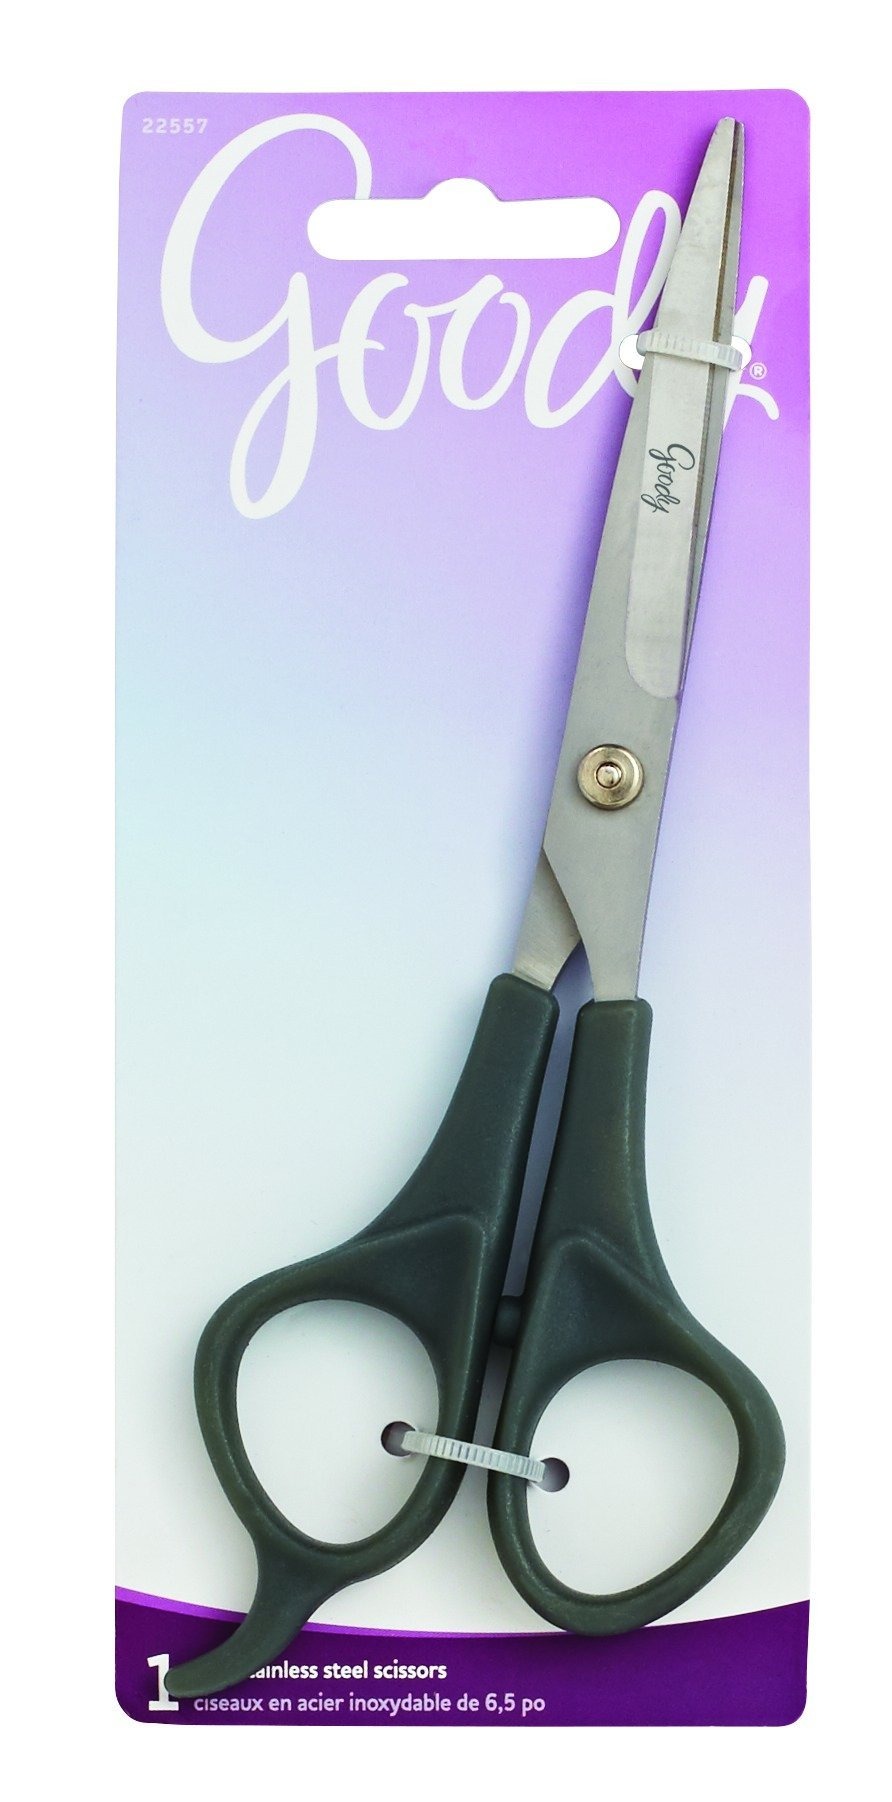
Item Name: Goody Hair Cutting Shears, 6.5-in.
Bullet Point 1: Goody styling solutions keep hair looking great
Bullet Point 2: Ideal for all hair types
Bullet Point 3: Cut your hair at home or keep it trimmed between cuts with this 6.5-in
Value: 1.0
Unit: Count

Price: 9.48